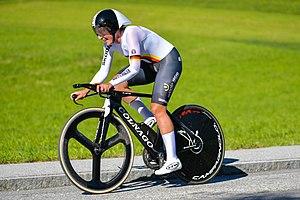
Lisa Brennauer est une coureuse cycliste allemande, membre de l'équipe Canyon-SRAM Racing. Championne du monde du contre-la-montre juniors en 2005, elle devient en 2014 chez les élites, championne du monde du contre-la-montre et vice-championne du monde sur route. Elle est championne d'Allemagne du contre-la-montre en 2013, 2014 et 2018, ainsi que sur l'épreuve en ligne en 2014, 2019 et 2020.